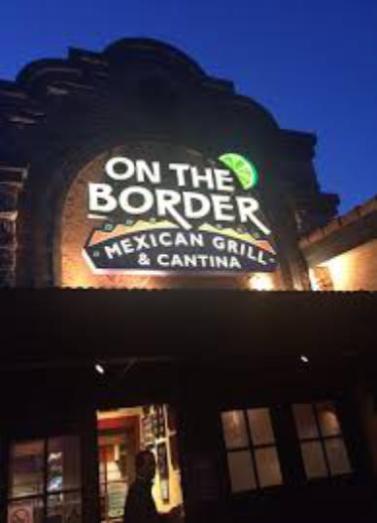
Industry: Food